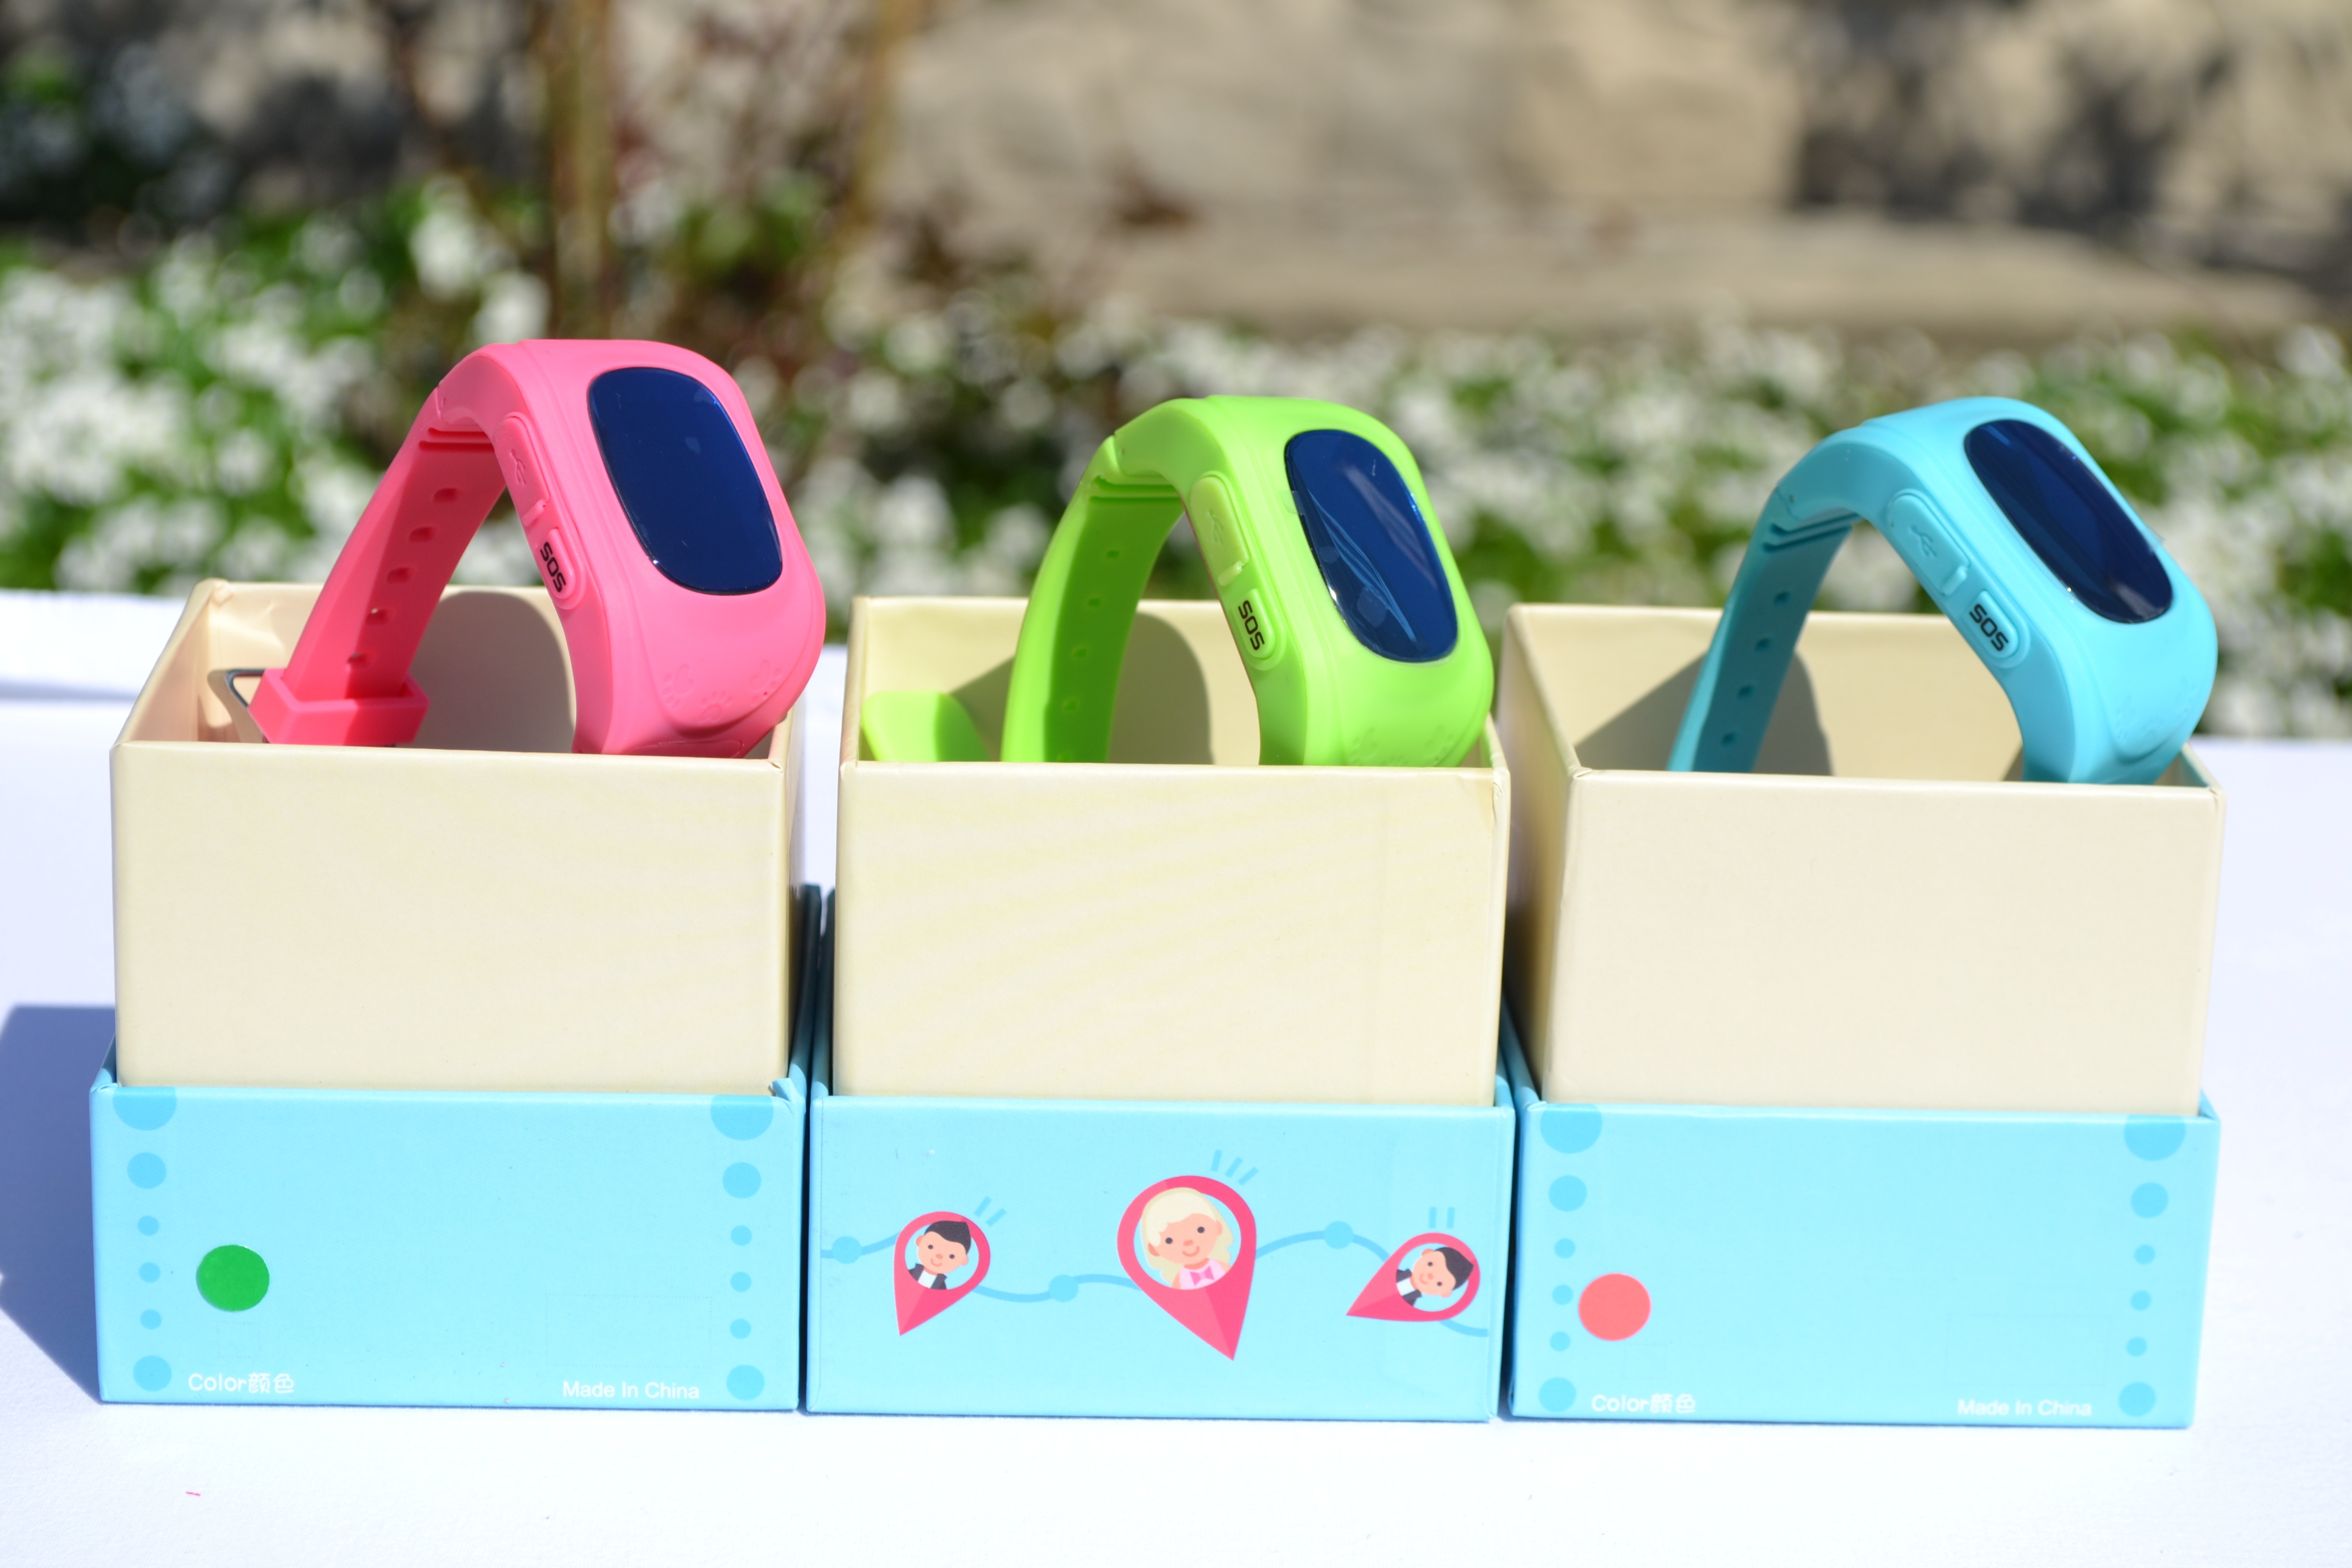
clock, color, blue, product, footwear, smart, children's watches